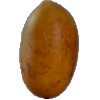
Label: Cucumber Ripe 2